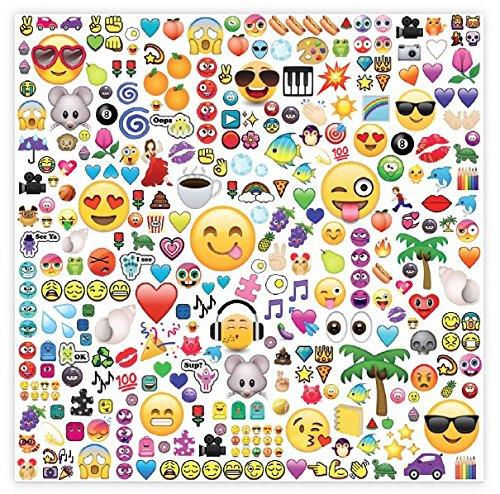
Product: Ceaco Emoji Partytime Puzzle (300 Piece)
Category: Toys & Games | Puzzles | Jigsaw Puzzles
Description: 300 oversized pieces.
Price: $13.87
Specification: ProductDimensions:8x2x8inches|ItemWeight:12.8ounces|ShippingWeight:13ounces(Viewshippingratesandpolicies)|DomesticShipping:ItemcanbeshippedwithinU.S.|InternationalShipping:ThisitemcanbeshippedtoselectcountriesoutsideoftheU.S.LearnMore|ASIN:B06XS2VW6M|Itemmodelnumber:2227-7|Manufacturerrecommendedage:6-10years